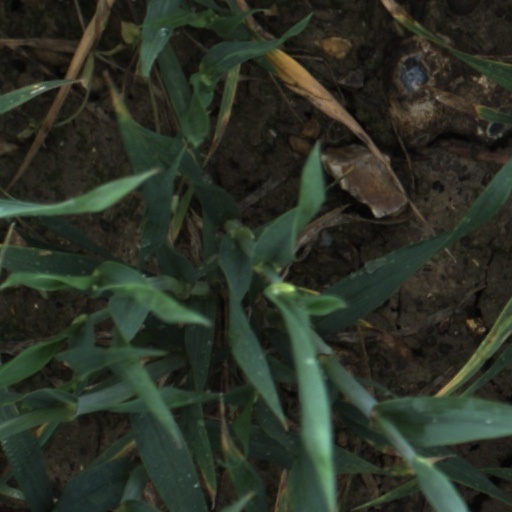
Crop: wheat